Theresianum

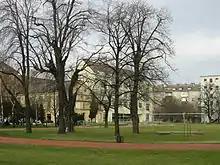
Part of Theresianum's 50,000 m park

Throughout its history, Theresianum has retained parts of its historic park in the center of Vienna (approx. 50,000 m), and properties in Süßenbrunn and Strechau, outside the city. The school's sport facilities include an indoor swimming pool, two beach volleyball courts, tennis, soccer and basketball courts, and indoor gyms. All classrooms are equipped with state-of-the-art digital media equipment and laboratories are used for biology, physics and chemistry classes. The school's historic rooms (library, etc.) can be used for special events.